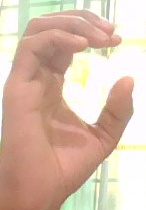
ASL sign: C